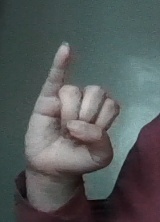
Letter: meem